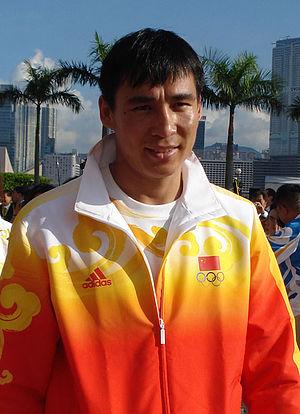
Zhang Xiaoping est un boxeur chinois né le 1ᵉʳ avril 1982 à Xilinhaote.